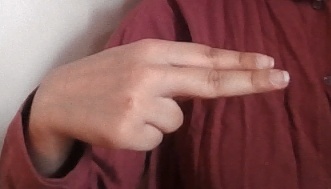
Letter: ain